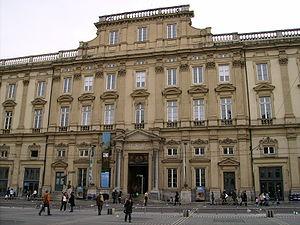
La Presqu'île est une partie de la ville de Lyon qui s'étend sur les 1ᵉʳ et 2ᵉ arrondissements. La Presqu'île est classée au patrimoine mondial de l'UNESCO depuis 1999. Géographiquement, la Presqu'île constitue la partie centrale de la ville de Lyon.
Cette liste, forcément incomplète puisqu'il n'existe pas de catalogue raisonné des œuvres de Braque, recense en priorité, parmi les pièces les plus importantes de l'artiste, celles qui sont exposées dans des musées. Ou bien, dans le cas de collections particulières, celles qui sont le plus souvent prêtées et qui apparaissent dans les rétrospectives. Les œuvres de Georges Braque se composent principalement de tableaux, catégorie dans laquelle se trouvent les papiers collés, qui sont des compositions, à ne pas à confondre avec des collages. L'artiste a aussi réalisé des livres d'artistes, des lithographies, des eaux-fortes, des sculptures, des tapisseries et des bijoux.
La mosaïque des Jeux du cirque est une mosaïque datant de l'Antiquité romaine, découverte en 1806 dans le quartier d'Ainay, à Lyon, l'antique Lugdunum. Elle est aujourd'hui exposée au Musée gallo-romain de Fourvière.